SSZ Stradale

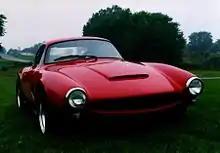
SSZ Stradale Mark 1

The first production SSZ Stradale featured an all-new tubular chassis combined with a Kevlar-reinforced fiberglass body. These cars were powered by an Alfa Romeo 3.0 L V6 engine with a 5-speed overdrive transmission coupled to an adjustable ratio live axle. Standard features included four-wheel 12-inch driver-adjustable brakes, adjustable coil-over suspension, rack and pinion steering, front and rear adjustable sway bars, fuel cell, and a fire system.